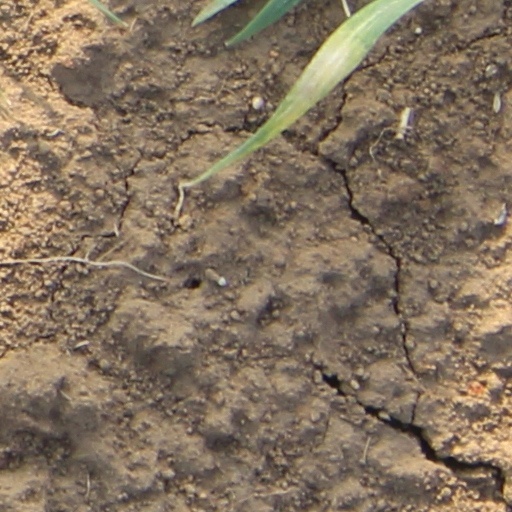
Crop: wheat